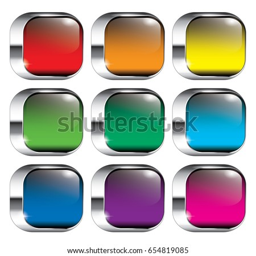
set of rounded square backgrounds with a silver frame , with space for your text .